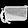
Label: Bag